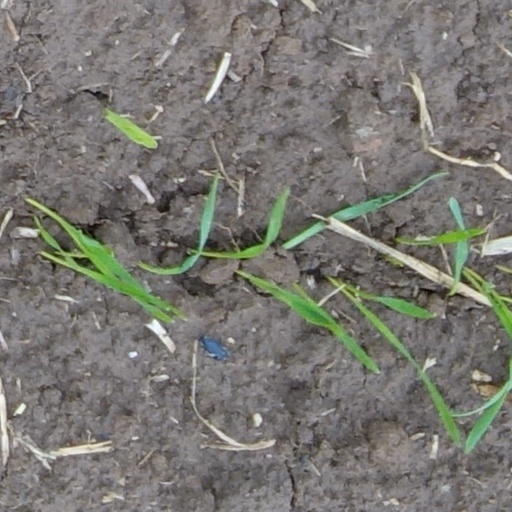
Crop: wheat